Keihäsmatkat

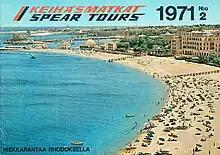
A Keihäsmatkat advertisement from Rhodes in 1971

Keihäsmatkat (Spear tours) was a Finnish travel agency active in the 1960s and 1970s, making flights from Finland to continental Spain and to the Canary Islands with almost 100,000 passengers per year from 1965 to 1974. The founder and CEO of the company was Kalevi Keihänen, known for his extravagant behaviour and unique style of dress. The company specialised in week-long holiday flights to Spain.